FSM Beskid

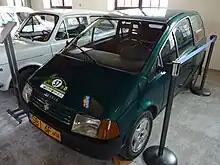
FSM Beskid 106 at Muzeum Inżynierii Miejskiej in Kraków.

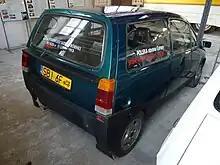
FSM Beskid 106 at Muzeum Inżynierii Miejskiej in Kraków.

Beskid was a series of economy hatchback car prototypes in Poland designed by during 1982-1986. The design team was led by Wiesław Wiatrak who later used the Beskid as his daily car and finally passed it to a museum in Kraków.